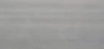
Surface type: asphalt